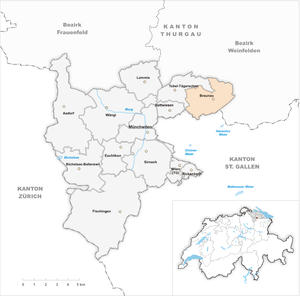
Braunau est une commune suisse du canton de Thurgovie, située dans le district de Münchwilen.